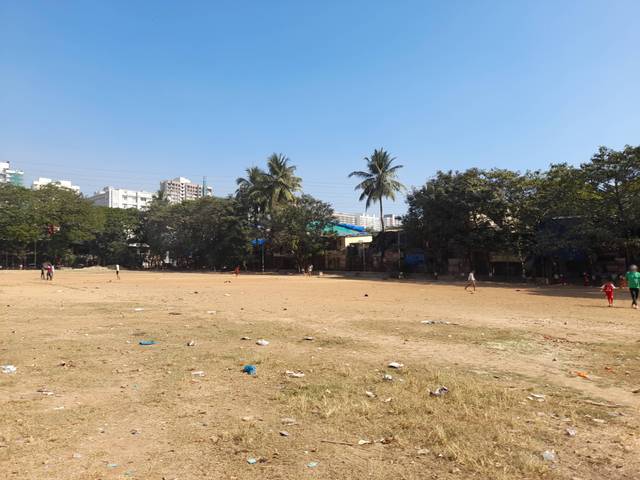
Region: India
Coordinates: 19.157, 72.836